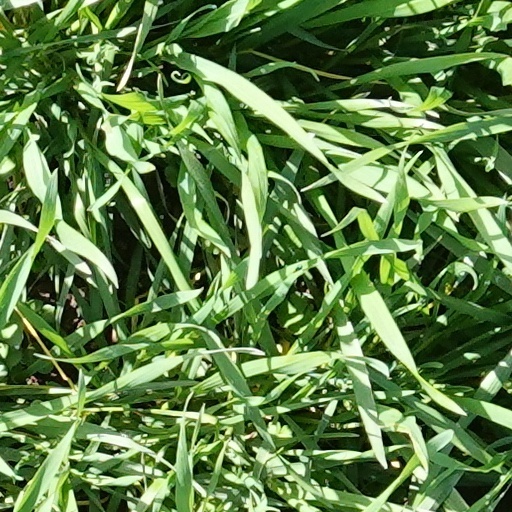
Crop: wheat